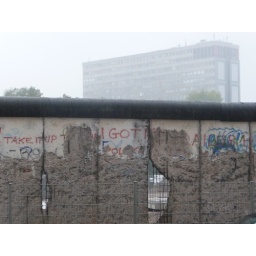
Yep.Now the fence in front of the wall is to protect it.